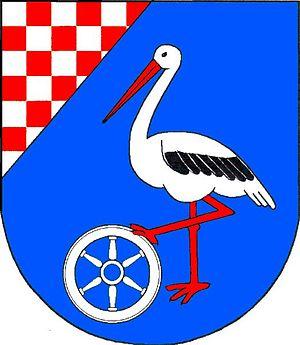
Prusy-Boškůvky est une commune du district de Vyškov, dans la région de Moravie-du-Sud, en République tchèque. Sa population s'élevait à 647 habitants en 2017.